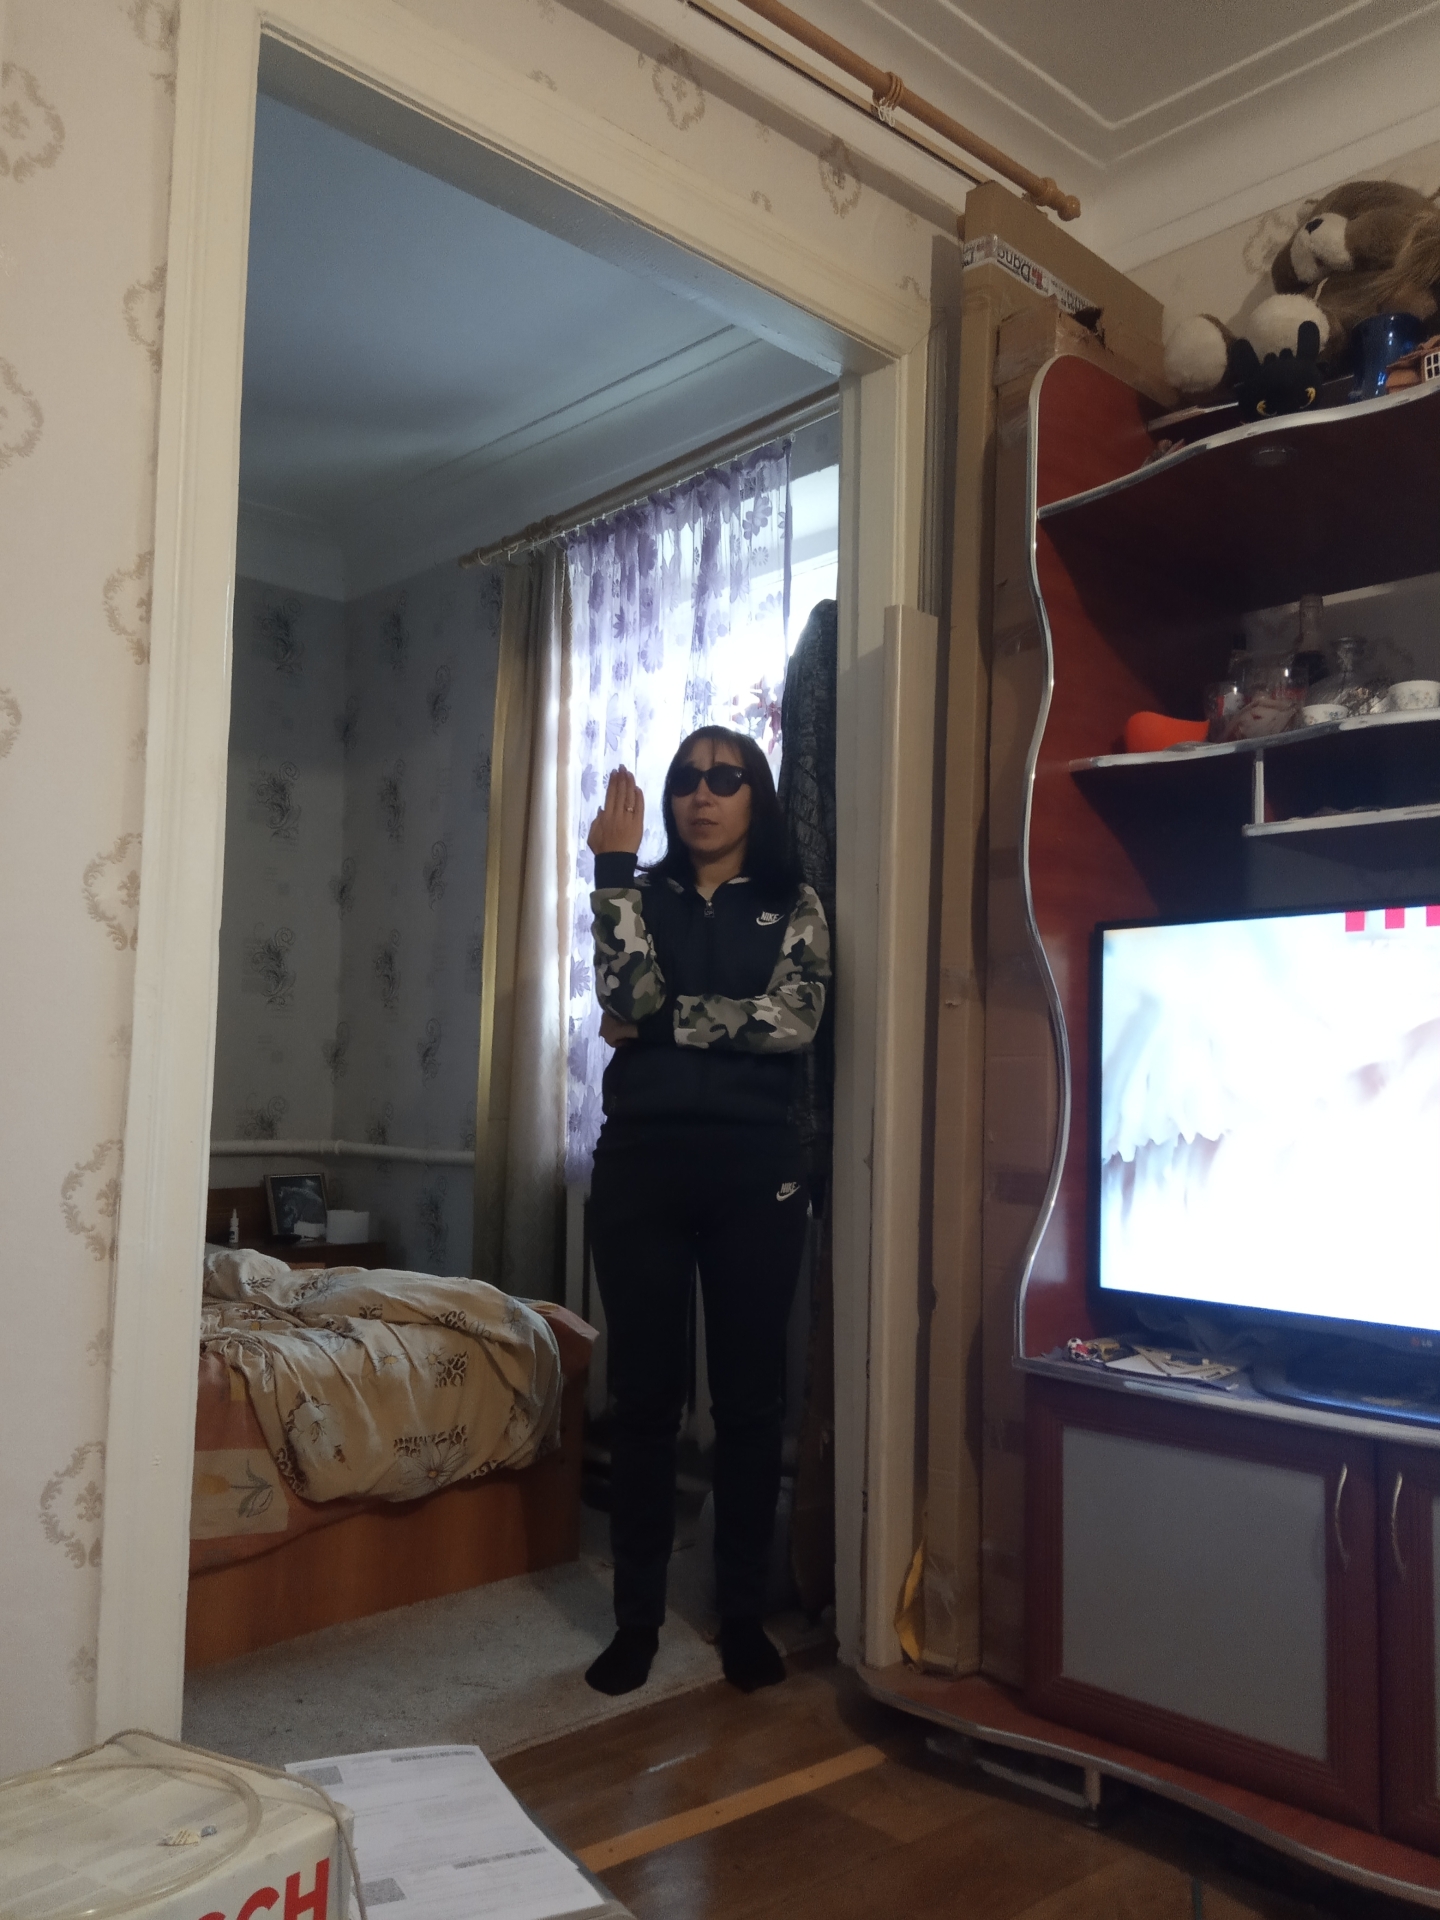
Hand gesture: stop_inverted